Lesser Poland

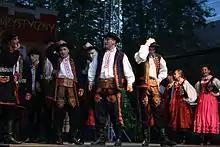
Lachy Sądeckie are a group of ethnic Poles who live in southern Lesser Poland

In the early 16th century, Protestant Reformation spread across the Commonwealth, and Lesser Poland became one of early centers of the movement, when students from Wittenberg brought the news to Cracow. In the first years of the century, professor of Jagiellonian University Jakub of Iłża (Jakub z Ilzy, died 1542) became one of the main promoters of the movement in the region. He actively supported the notions of Martin Luther, and in 1528 was called to the Bishop of Kraków's court. Convicted of heresy, he was forced to leave Poland in 1535. Reformation soon became very popular among Lesser Poland's nobility, especially Calvinism, and according to one estimate, some 20% of local szlachta converted from Roman Catholicism. They were attracted by Calvinism's democratic character, and Lesser Poland's center of the movement was set in the town of Pińczów, which came to be known as "Sarmatian Athens". It was in Pińczów, where a local nobleman converted a Roman Catholic parish into a Protestant one, opened a Calvinist Academy, and published its Antitrinitarian confession in 1560 and in 1561. Several Calvinist synods took place in Lesser Poland – the first one in Słomniki (1554), Pińczów (the first united Synod of Poland and Lithuania – 1556 1561), and Kraków (1562). In 1563, also in Pińczów, the so-called Brest Bible was translated into Polish. In 1570, the Sandomierz Agreement was signed by a number of Protestant groups, with the exception of the Polish Brethren, another religious group very influential in Lesser Poland. The Brethren had their center in Lesser Poland's village of Raków, where a main Arian printing press, as well as a college, known as Akademia Rakowska ("Gymnasium Bonarum Artium") founded in 1602 were located. Among distinguished European scholars associated with the school, there were Johannes Crellius, Corderius, and Valentinus Smalcius (who translated into German the Racovian Catechism).